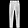
Label: Trouser